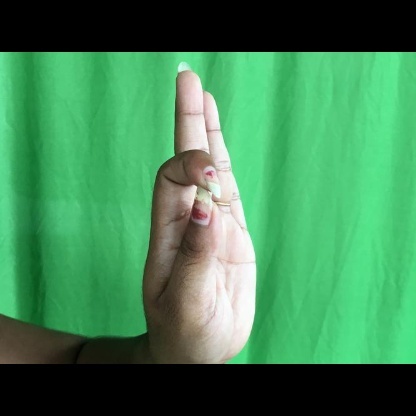
Mudra: Aralam